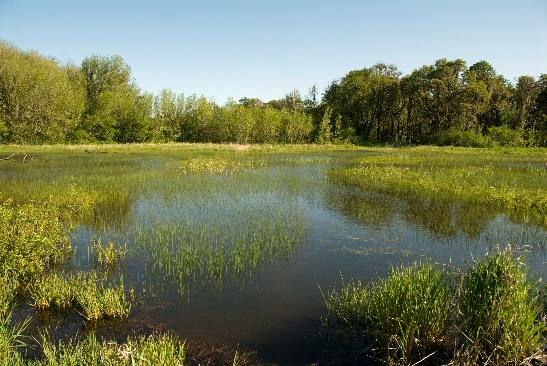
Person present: No